Jeep Liberty

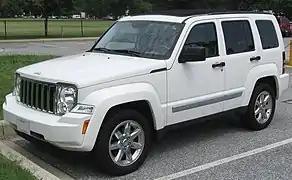
2008 Jeep Liberty

The Jeep Liberty is a four door unibody compact SUV manufactured and marketed by Jeep for model years 2002–2012 over two generations, internally designated the KJ (2002–2007) and KK (2008–2012), respectively. Both generations were marketed globally, including as the Jeep Cherokee outside North America.